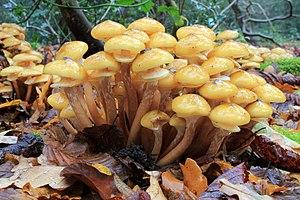
Armillaire couleur de miel